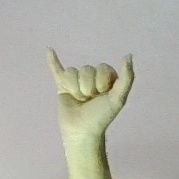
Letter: ya